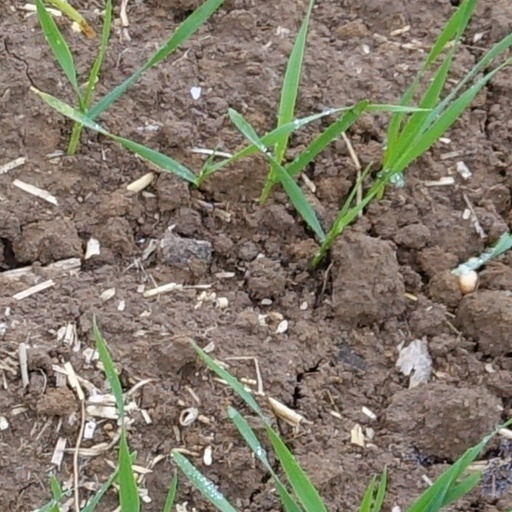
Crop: wheat